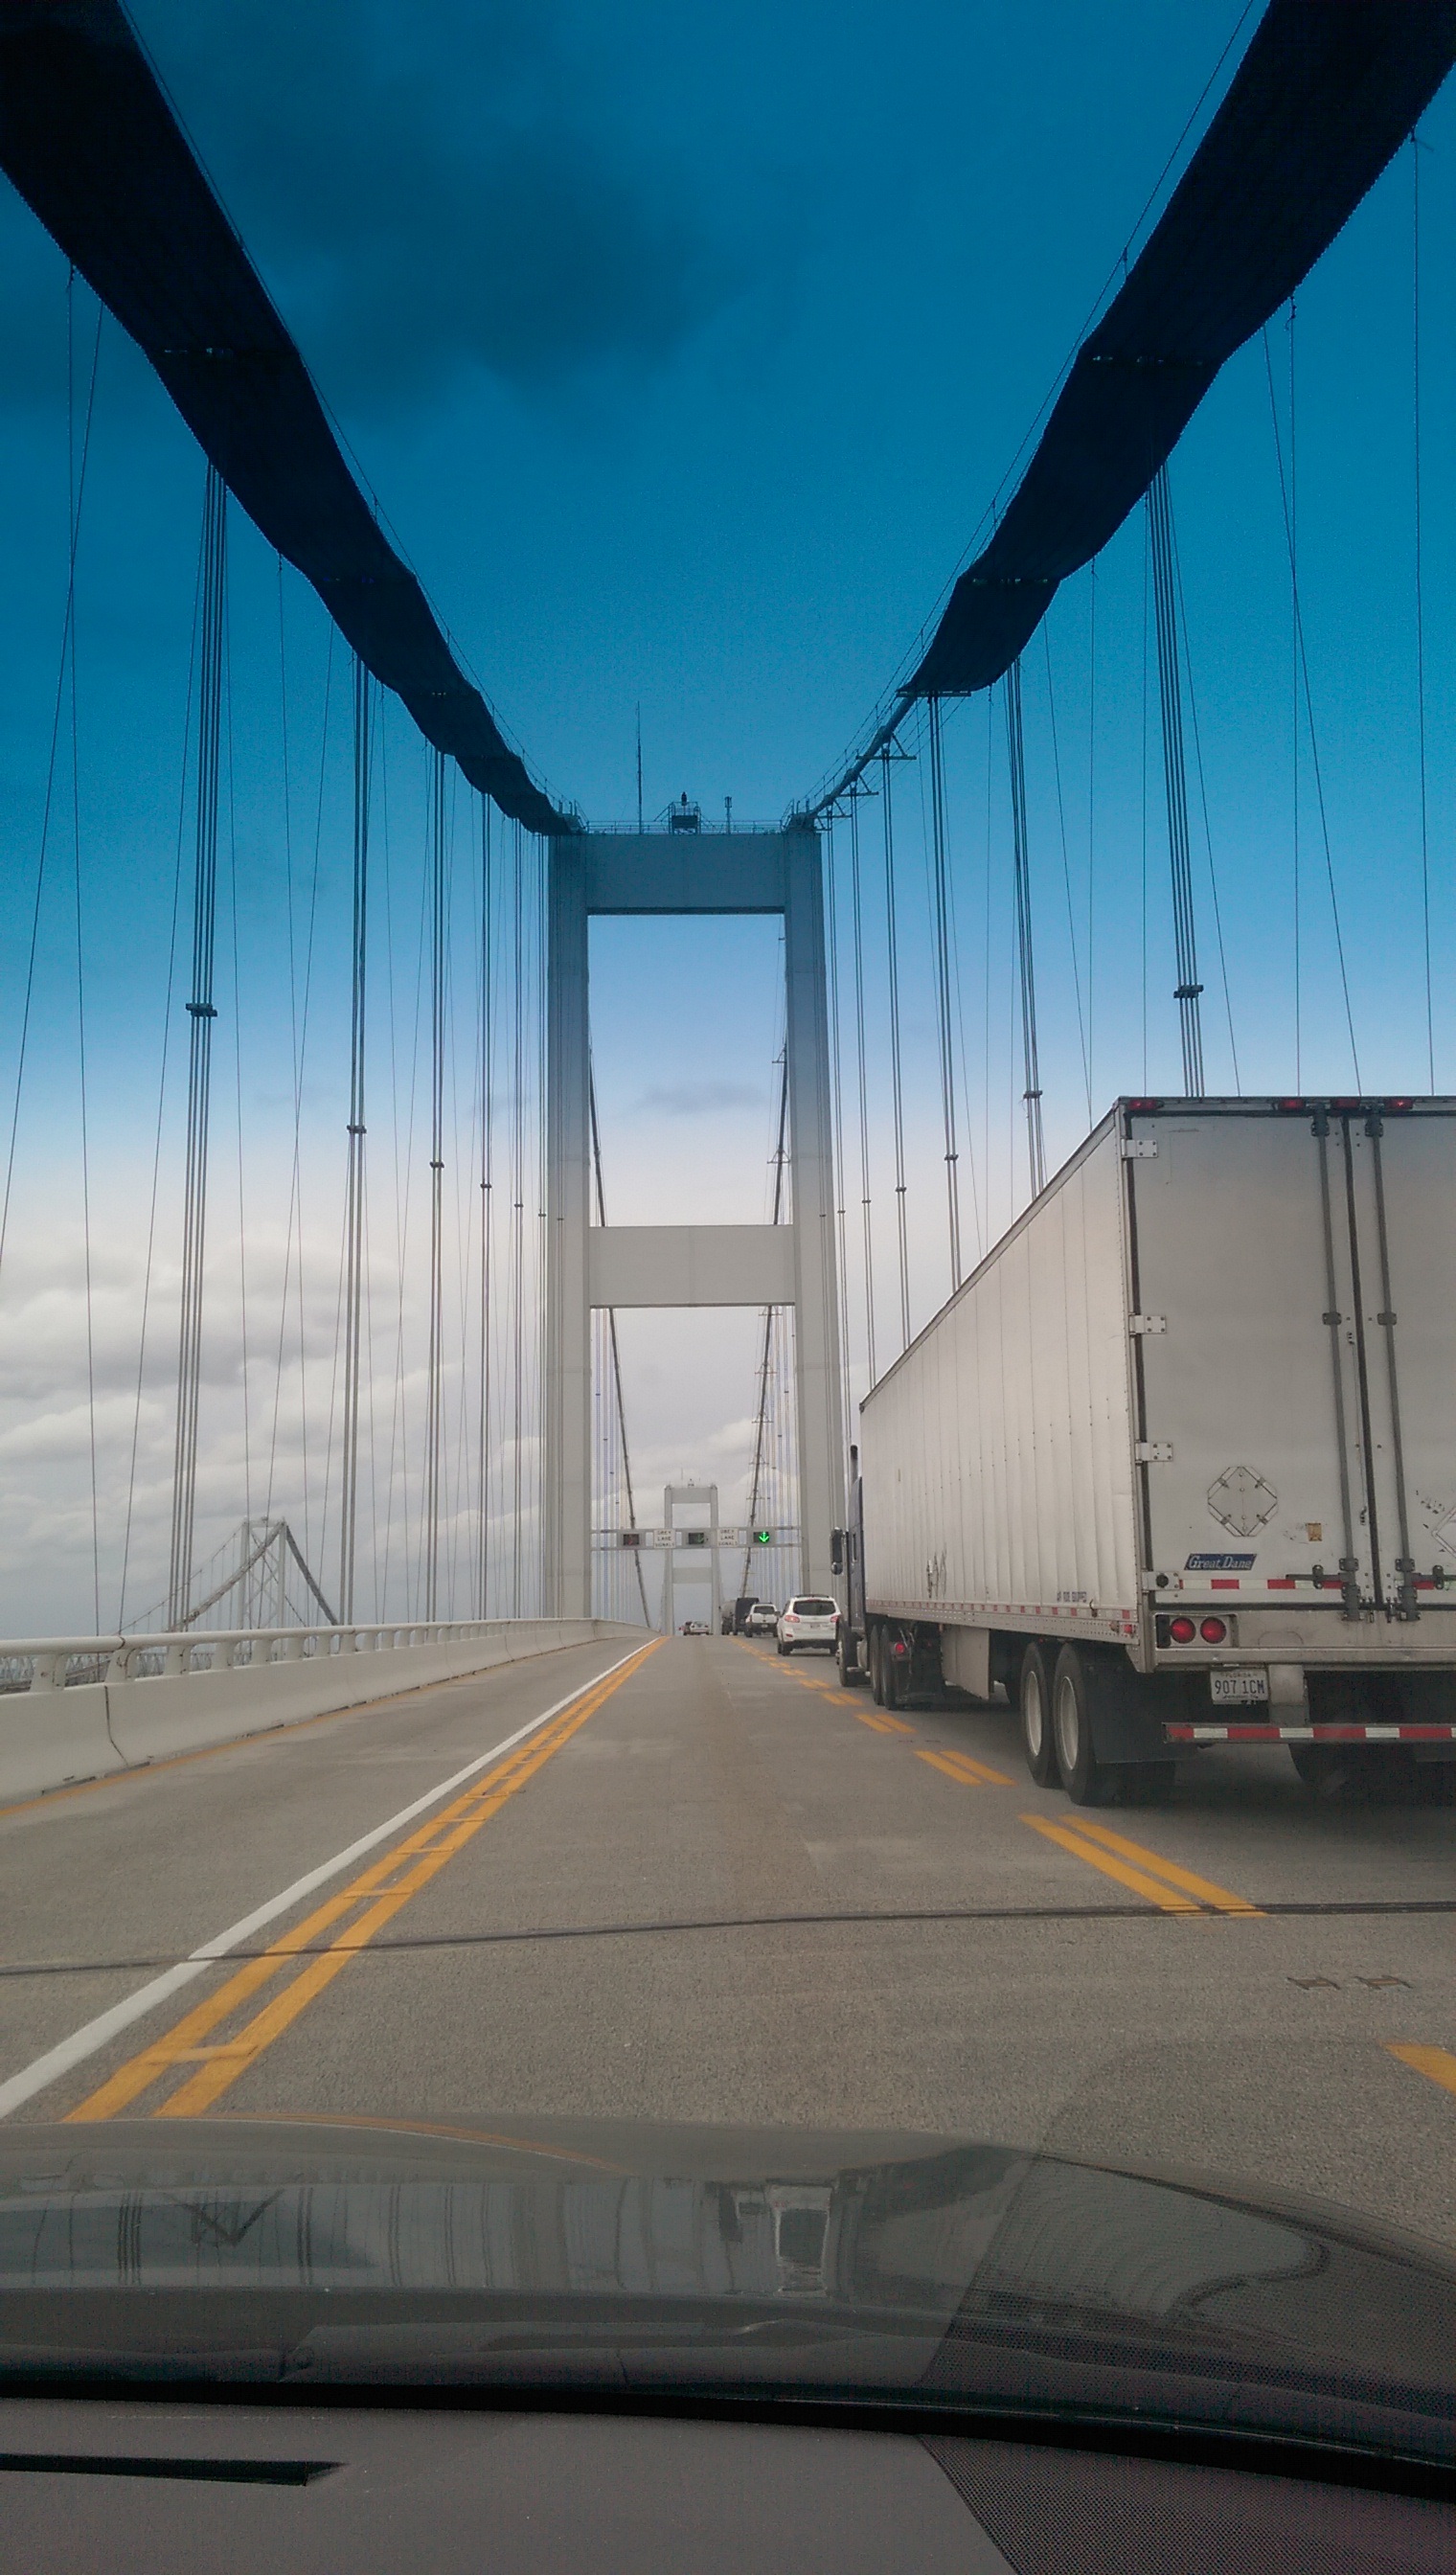
architecture, sky, road, bridge, traffic, street, sunlight, highway, suspension bridge, truck, line, reflection, usa, bay bridge, shape, maryland, logistics, annapolis, atmosphere of earth